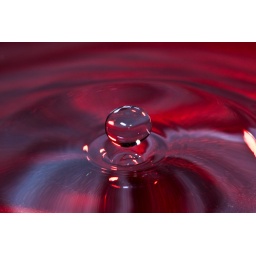
Strobist: SB-26 with red gel top right, aimed into the water; SB-26 with blue gel bottom left, aimed into the water, both triggered by OCF.